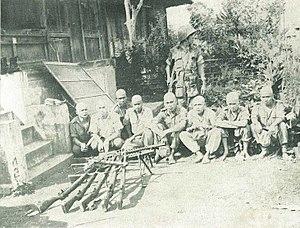
La Permesta désigne un mouvement rebelle et séparatiste d'Indonésie lancé par des dirigeants civils et militaires d'Indonésie orientale le 2 mars 1957.